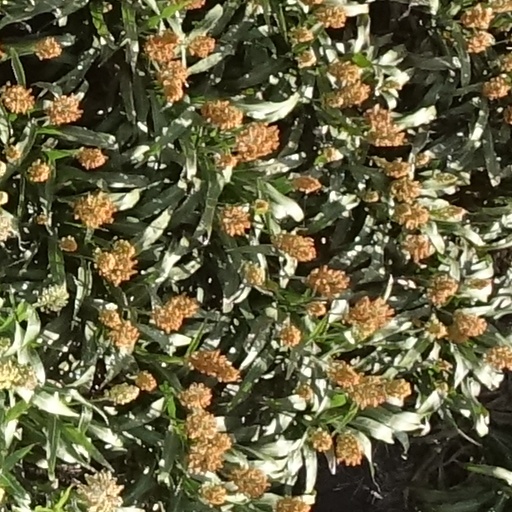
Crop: sorghum